Domestic pigeon

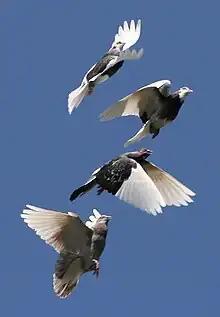
Pigeons of different plumage in flight

Homing pigeons are a specialized type of pigeon bred for navigation and speed. Originally developed through selective breeding to carry messages, most notably during warfare, members of this variety of pigeon are still being used in the sport of pigeon racing and the ceremony of releasing white doves at social events.